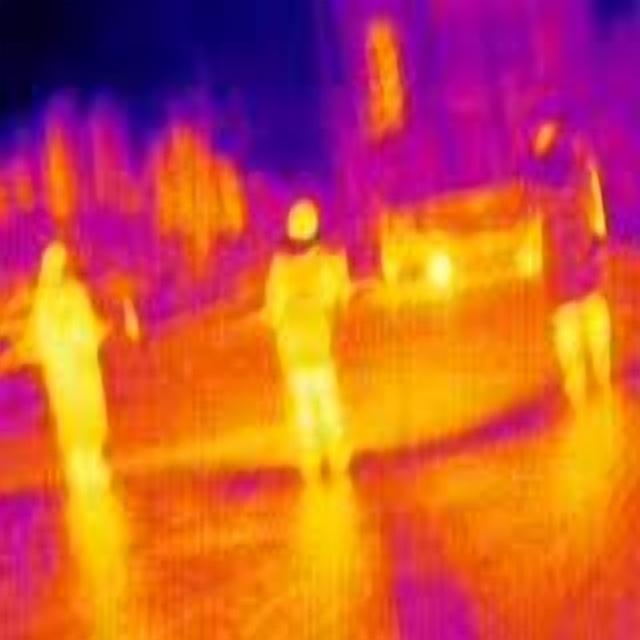
Detected objects:
label: person
label: person
label: person